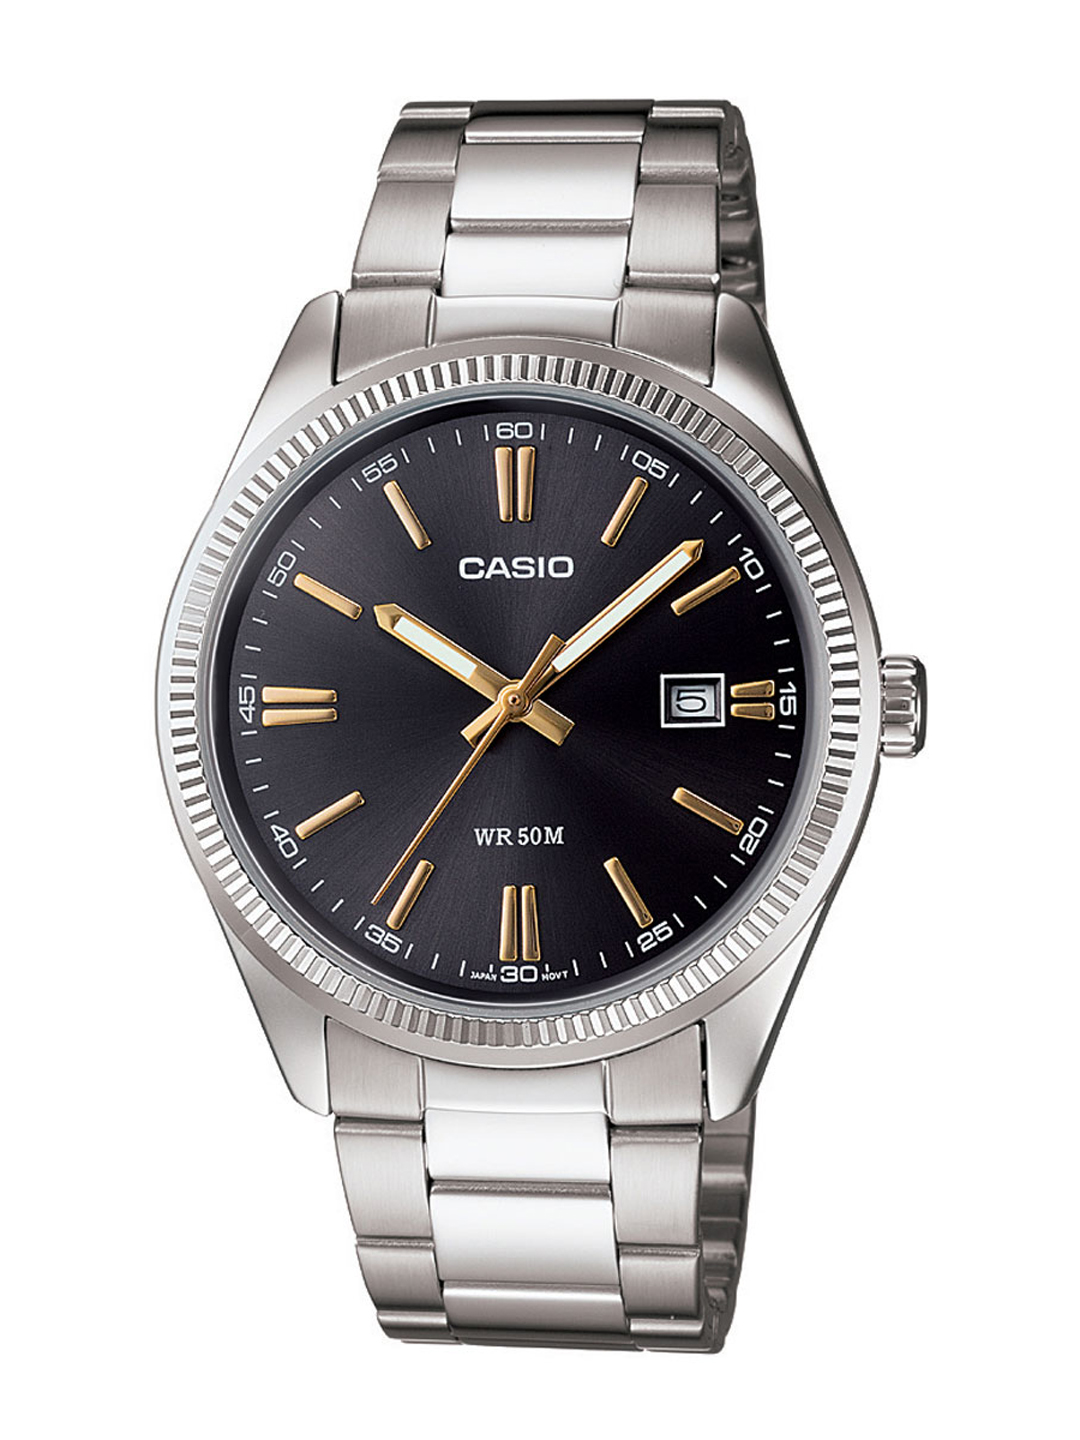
Casio Enticer Men Silver Analogue Watch MTP-1302D-1A2VDF(A487)
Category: Accessories / Watches / Watches
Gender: Men
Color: Black
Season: Winter 2016
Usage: Casual